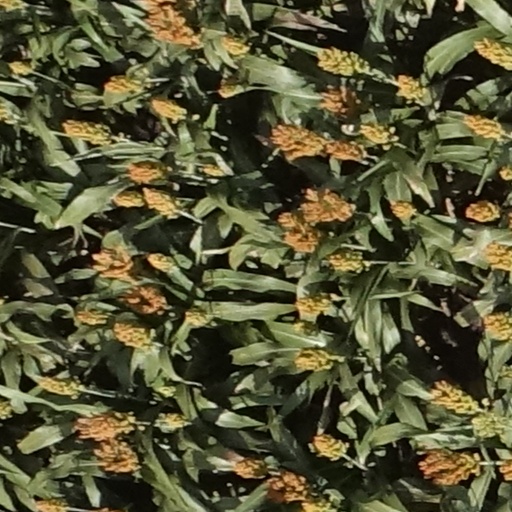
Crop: sorghum